Ma Junsheng

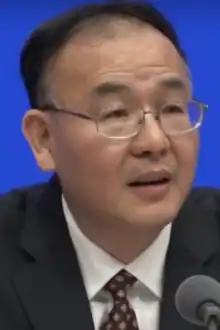
Ma in September 2019

Ma Junsheng (born 15 August 1961) is a Chinese politician who was the director of the State Post Bureau from November 2006 to September 2022.